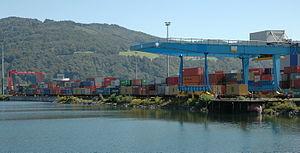
Autriche, Linz, Danube Containerhafen Linz